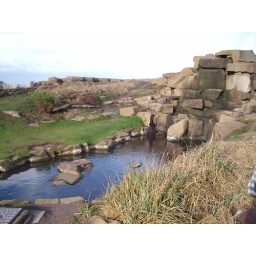
The water fall wasnt running in the gardens